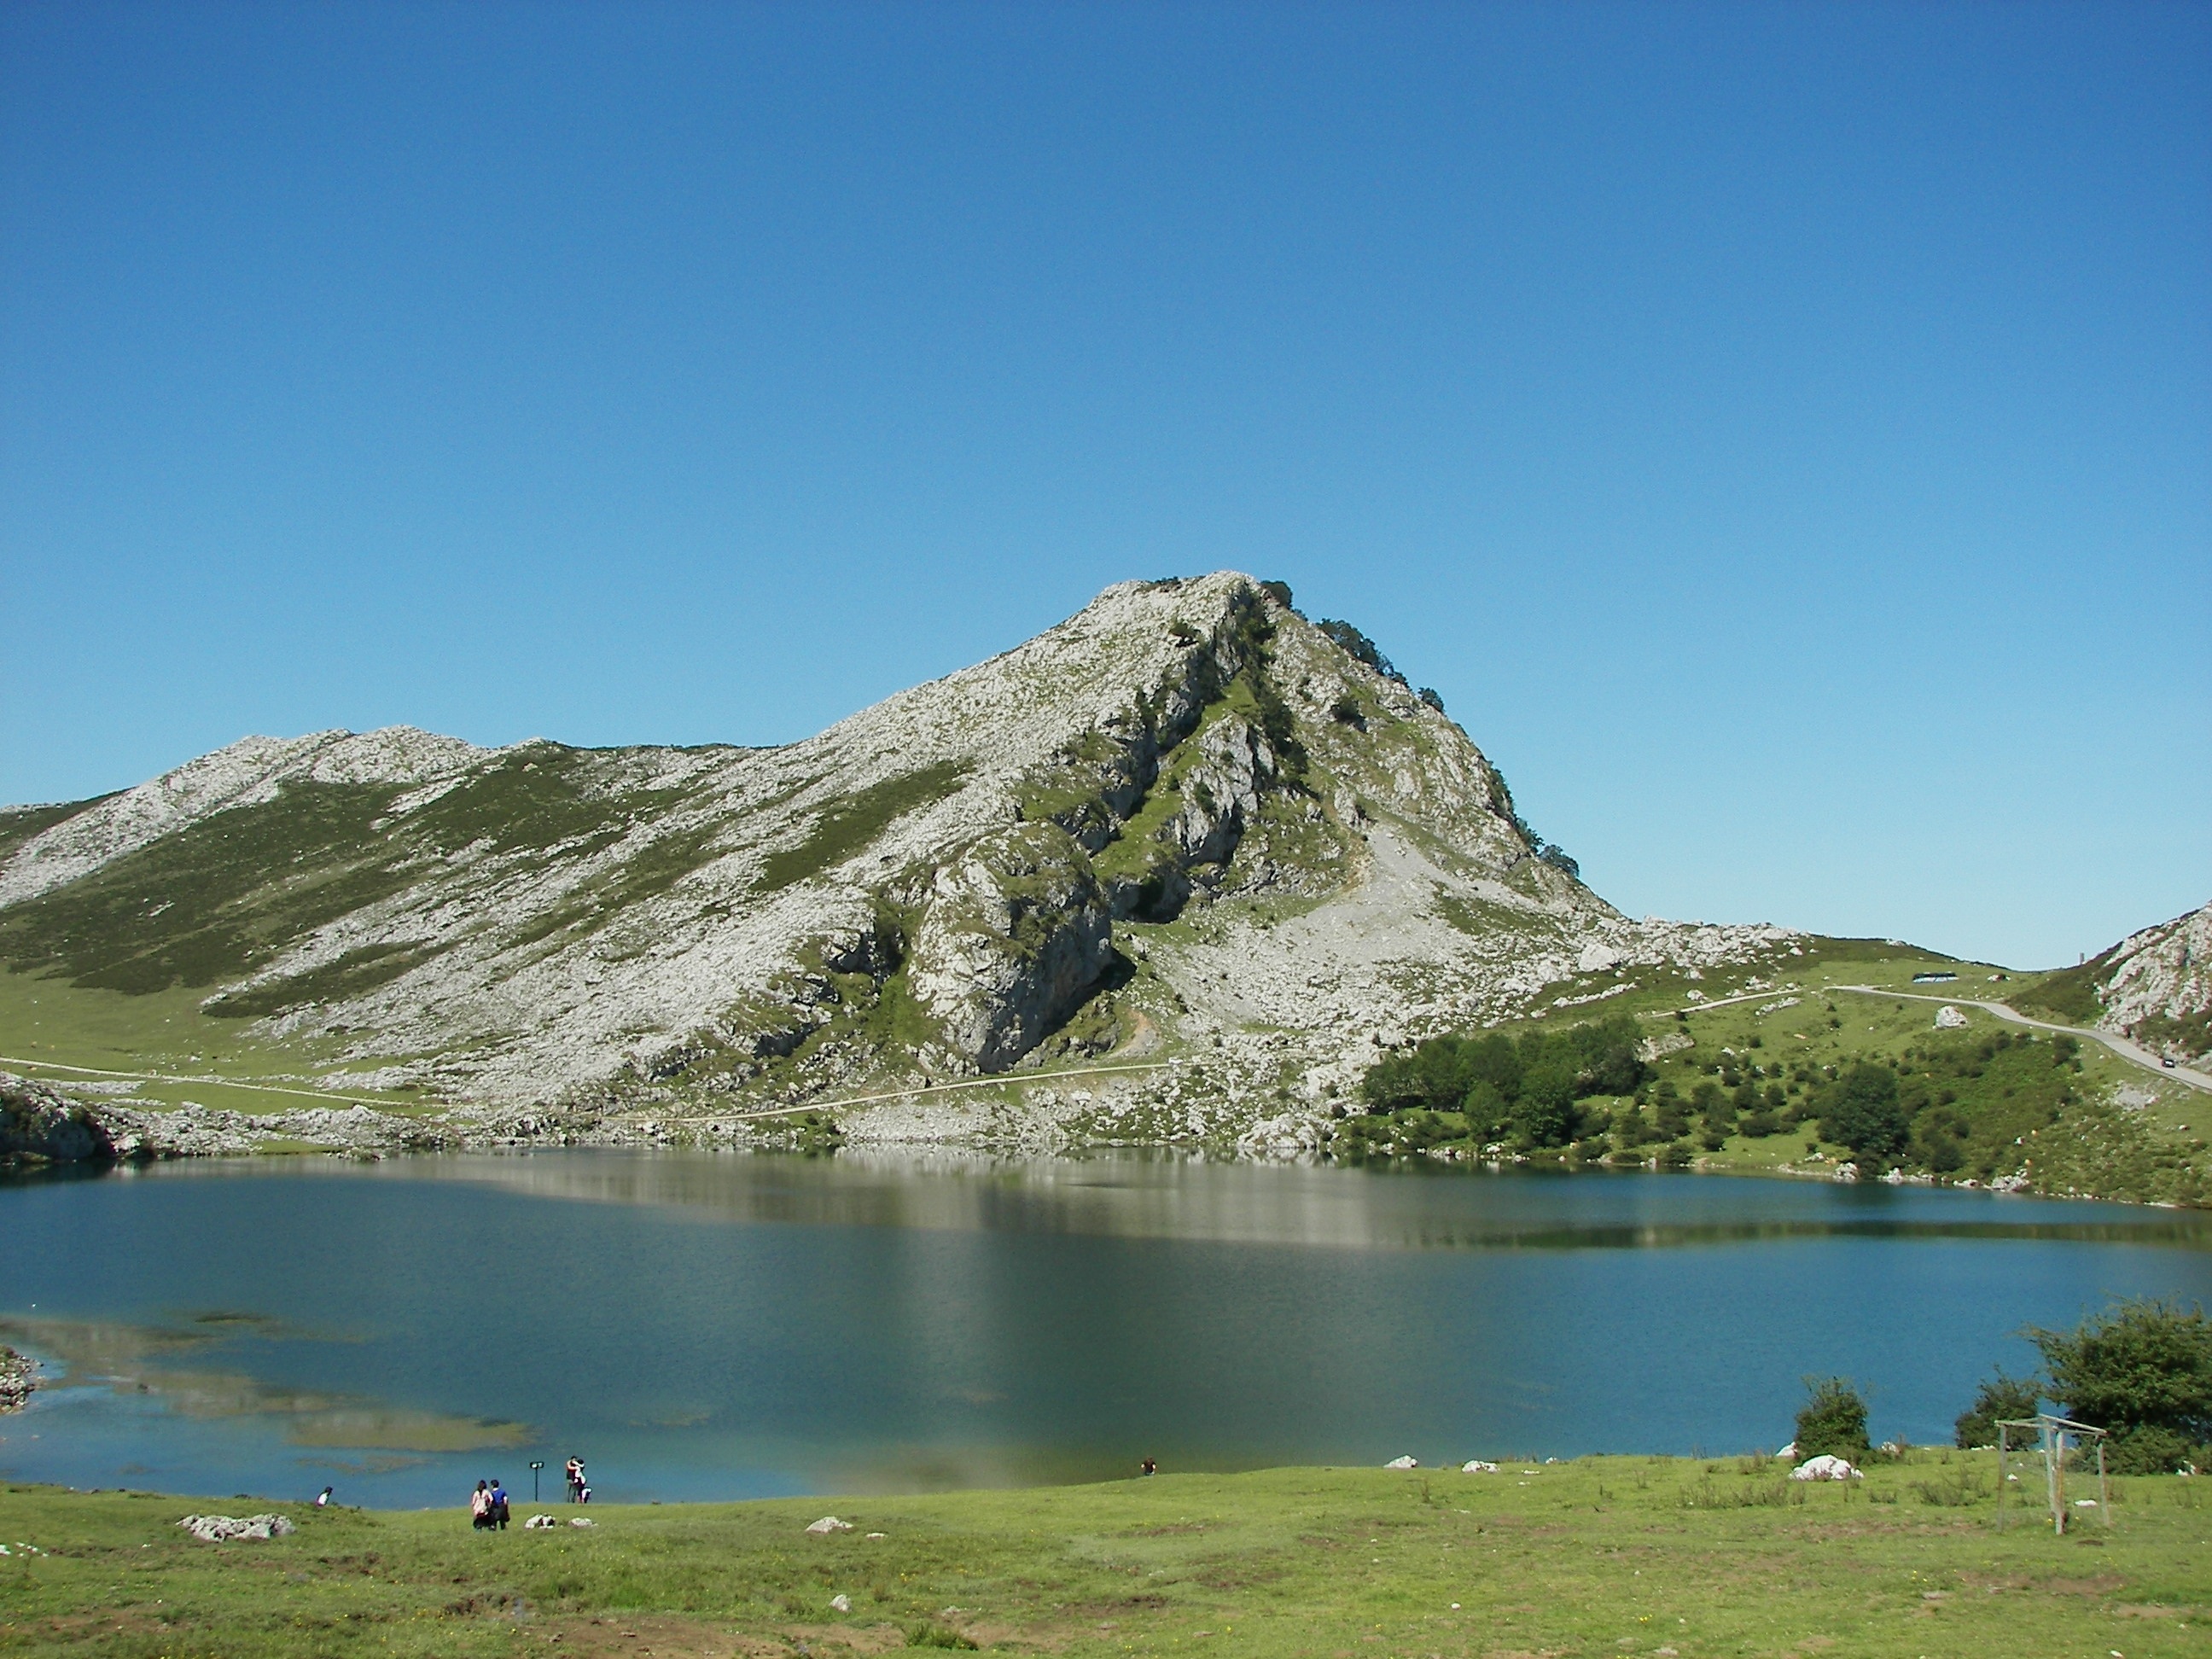
landscape, water, nature, wilderness, walking, mountain, sky, meadow, hill, lake, mountain range, reflection, fjord, reservoir, highland, ridge, body of water, clouds, mountains, alps, plateau, fell, loch, crater lake, covadonga, tarn, mountain pass, mountainous landforms